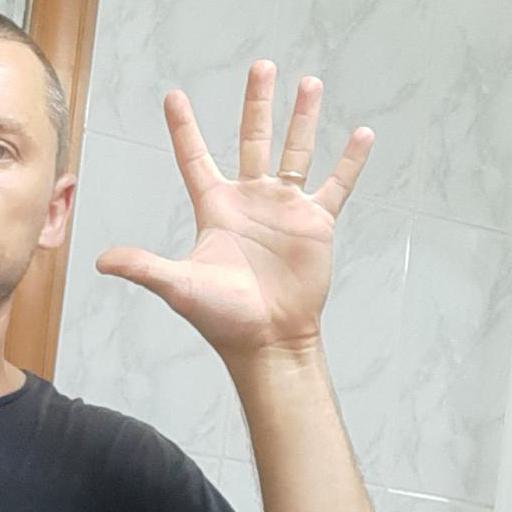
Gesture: palm